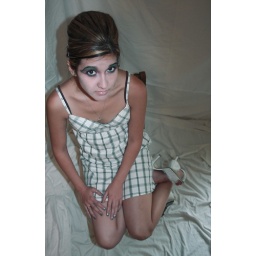
Full view! She's sitting on a chair in this one. From a shoot with my cousin Brianne